M109 in the Swiss Armed Forces

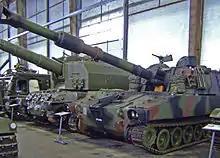
Panzerkanone 68 next to M109

During the 1950s, the Swiss Army considered the development of a local self-propelled howitzer. The Eidgenoessische Konstruktionswerkstaette was commissioned to study this possibility.